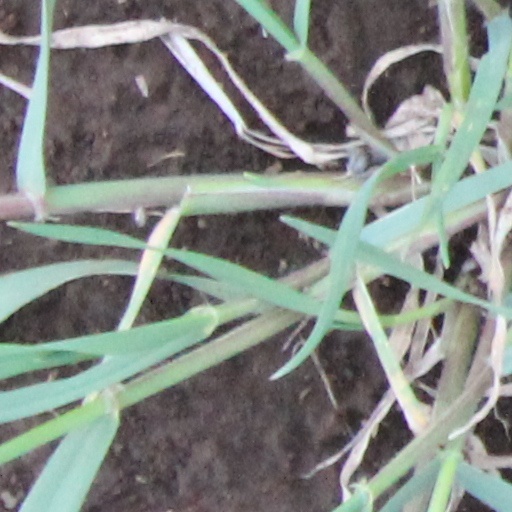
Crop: wheat